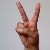
The image shows a hand gesture representing the letter 'V' in Indian Sign Language.